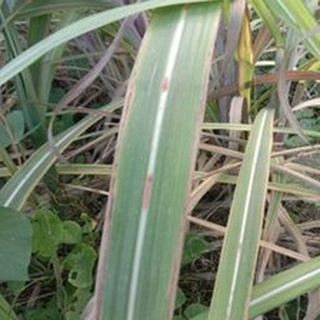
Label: sugarcane_red_rot